Pete Lyles House

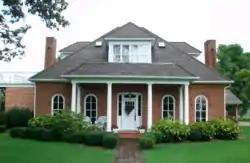

The Pete Lyles House is a historic home located at 302 Kentucky Route 348 in Symsonia, Kentucky. The house was built in 1865 following the conclusion of the Civil War. The house's design incorporates Italianate and Greek Revival features and was the first Italianate home in Graves County. The home is listed on the National Register of Historic Places.